History of Alexandria

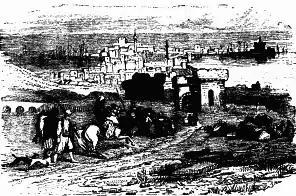
Alexandria

Having been under Roman influence for more than a hundred years, the city was placed formally within Roman jurisdiction by the will of Ptolemy Alexander in 80 BC. Julius Caesar dallied with Cleopatra in Alexandria in 47 BC and was besieged in the city by Cleopatra's brother and rival. His example was followed by Mark Antony, for whose favor the city paid dearly to Octavian. Following Antony's defeat at the Battle of Actium, Octavian took Egypt as personal property of the emperor, appointing a prefect who reported personally to him rather than to the Roman Senate. While in Alexandria, Octavian took time to visit Alexander's tomb and inspected the late king's remains. On being offered a viewing into the tombs of the pharaohs, he refused, saying, "I came to see a king, not a collection of corpses."